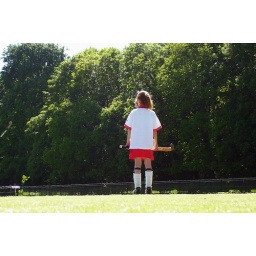
A little girl playing field hockey in Aerdenhout, Netherlands